Ma'on, Har Hevron

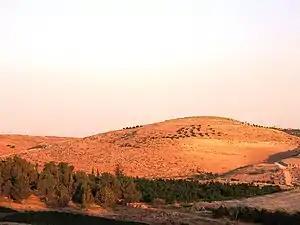
Tell Ma'on near Hebron

In 2001, Israeli settlers established the outpost "Havat Ma'on" (also named Hill 833 or Tel Abu Jundiya) on the other side of the main road, appropriating privately owned Palestinian land. According to a local Palestinian, by setting up the illegal outpost, the road from the nearby village of Tuba to At-Tuwani was cut off. The effect on Palestinian children attending school, who were subject to frequent stoning from the residents of Havat Maon, was to constrain them to abandon the short road to take a detour that increased the distance to school from 3 to 20 kilometers. In 2003, settlers took over Palestinian land near the road, which was abandoned due to ongoing settlers attacks; on 25 December, several new outposts were set up. The Palestinian children were protected from harassment first by a group from Christian Peacemaker Team and then the Israeli army, which however has a record of turning up late.